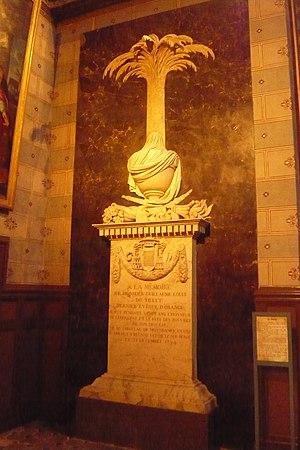
Guillaume-Louis du Tillet est un prélat français, dernier évêque d'Orange et député du clergé aux États généraux de 1789.